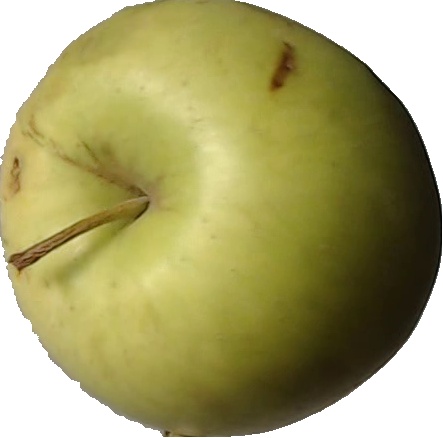
Label: apple_golden_3